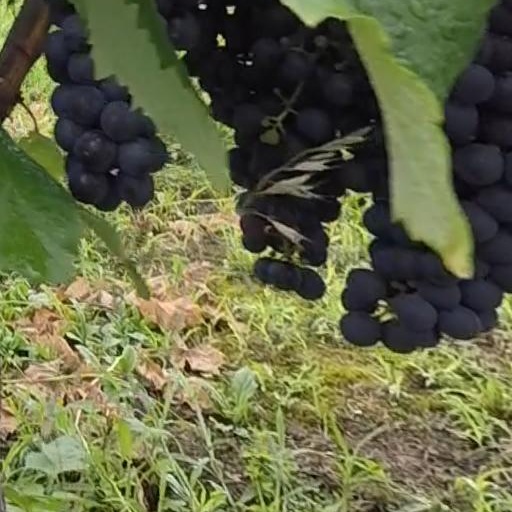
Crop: grape